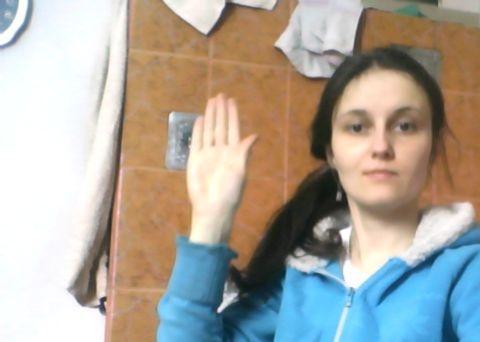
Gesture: stop